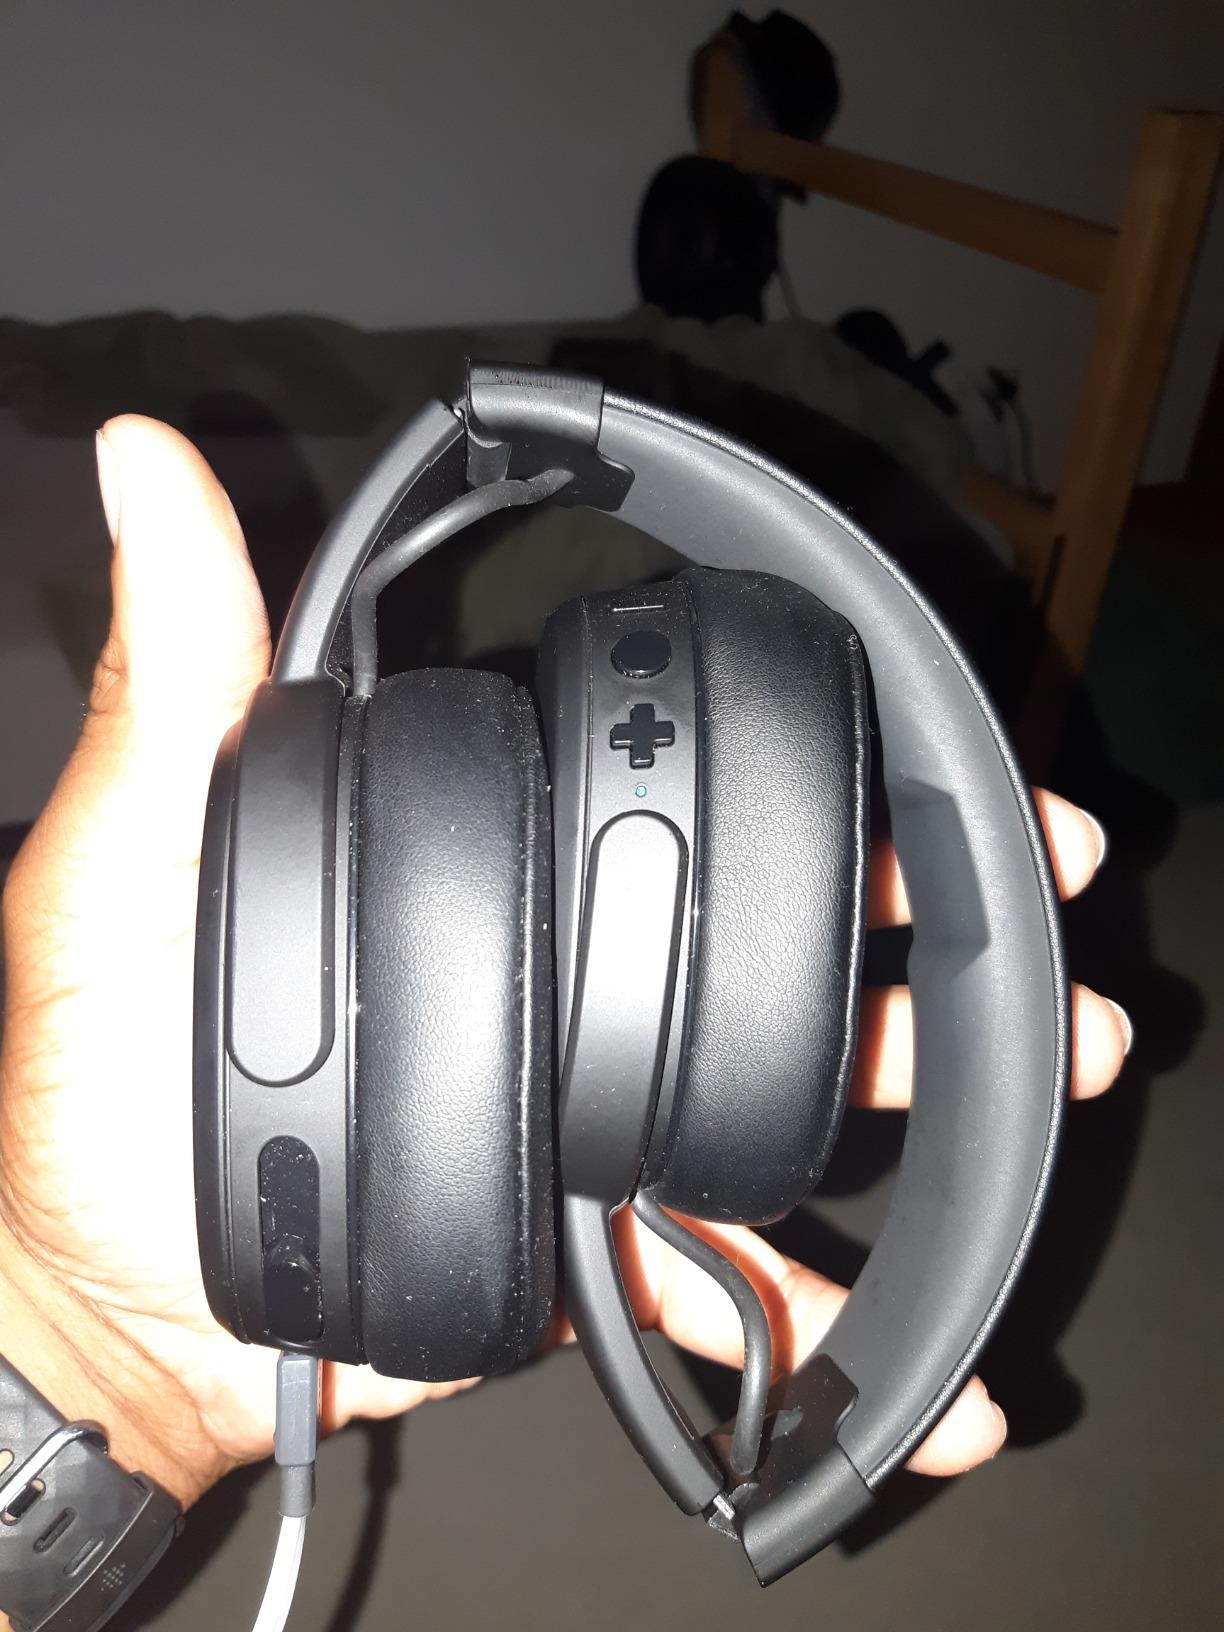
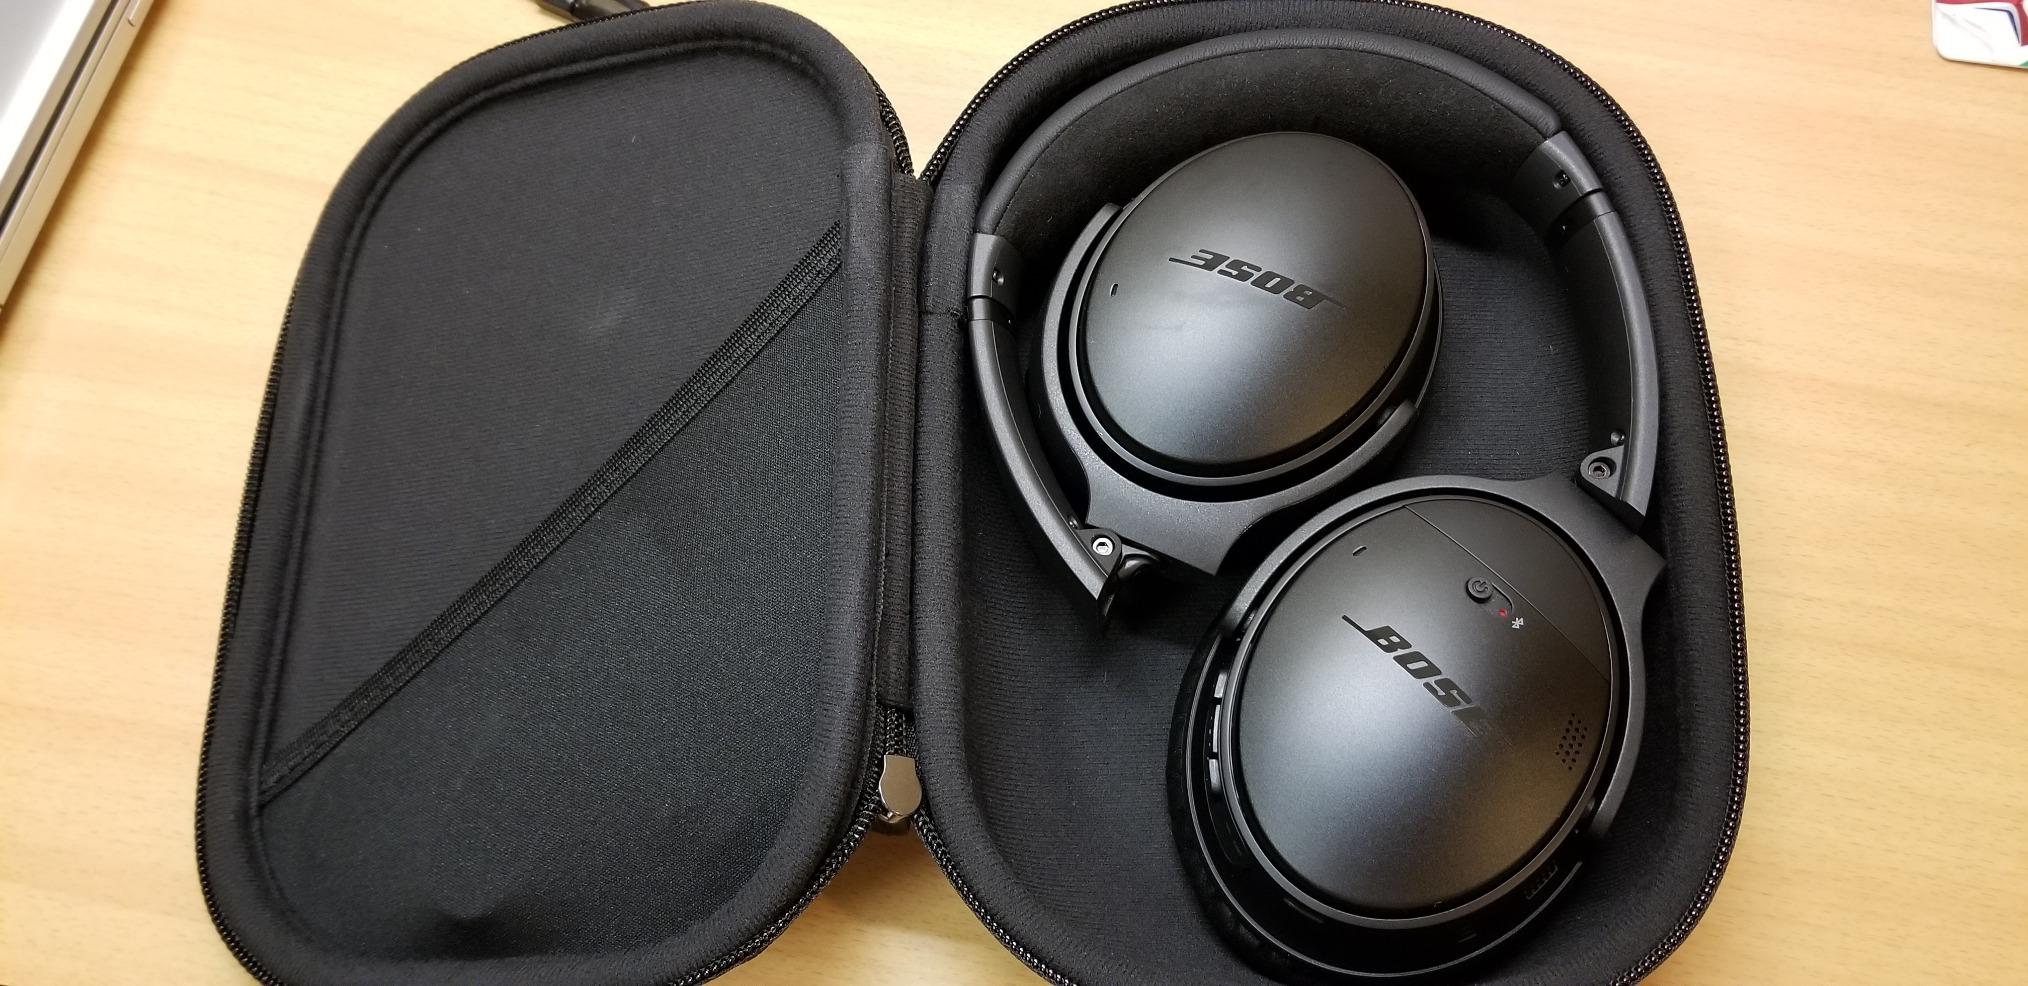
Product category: headphones
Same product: no